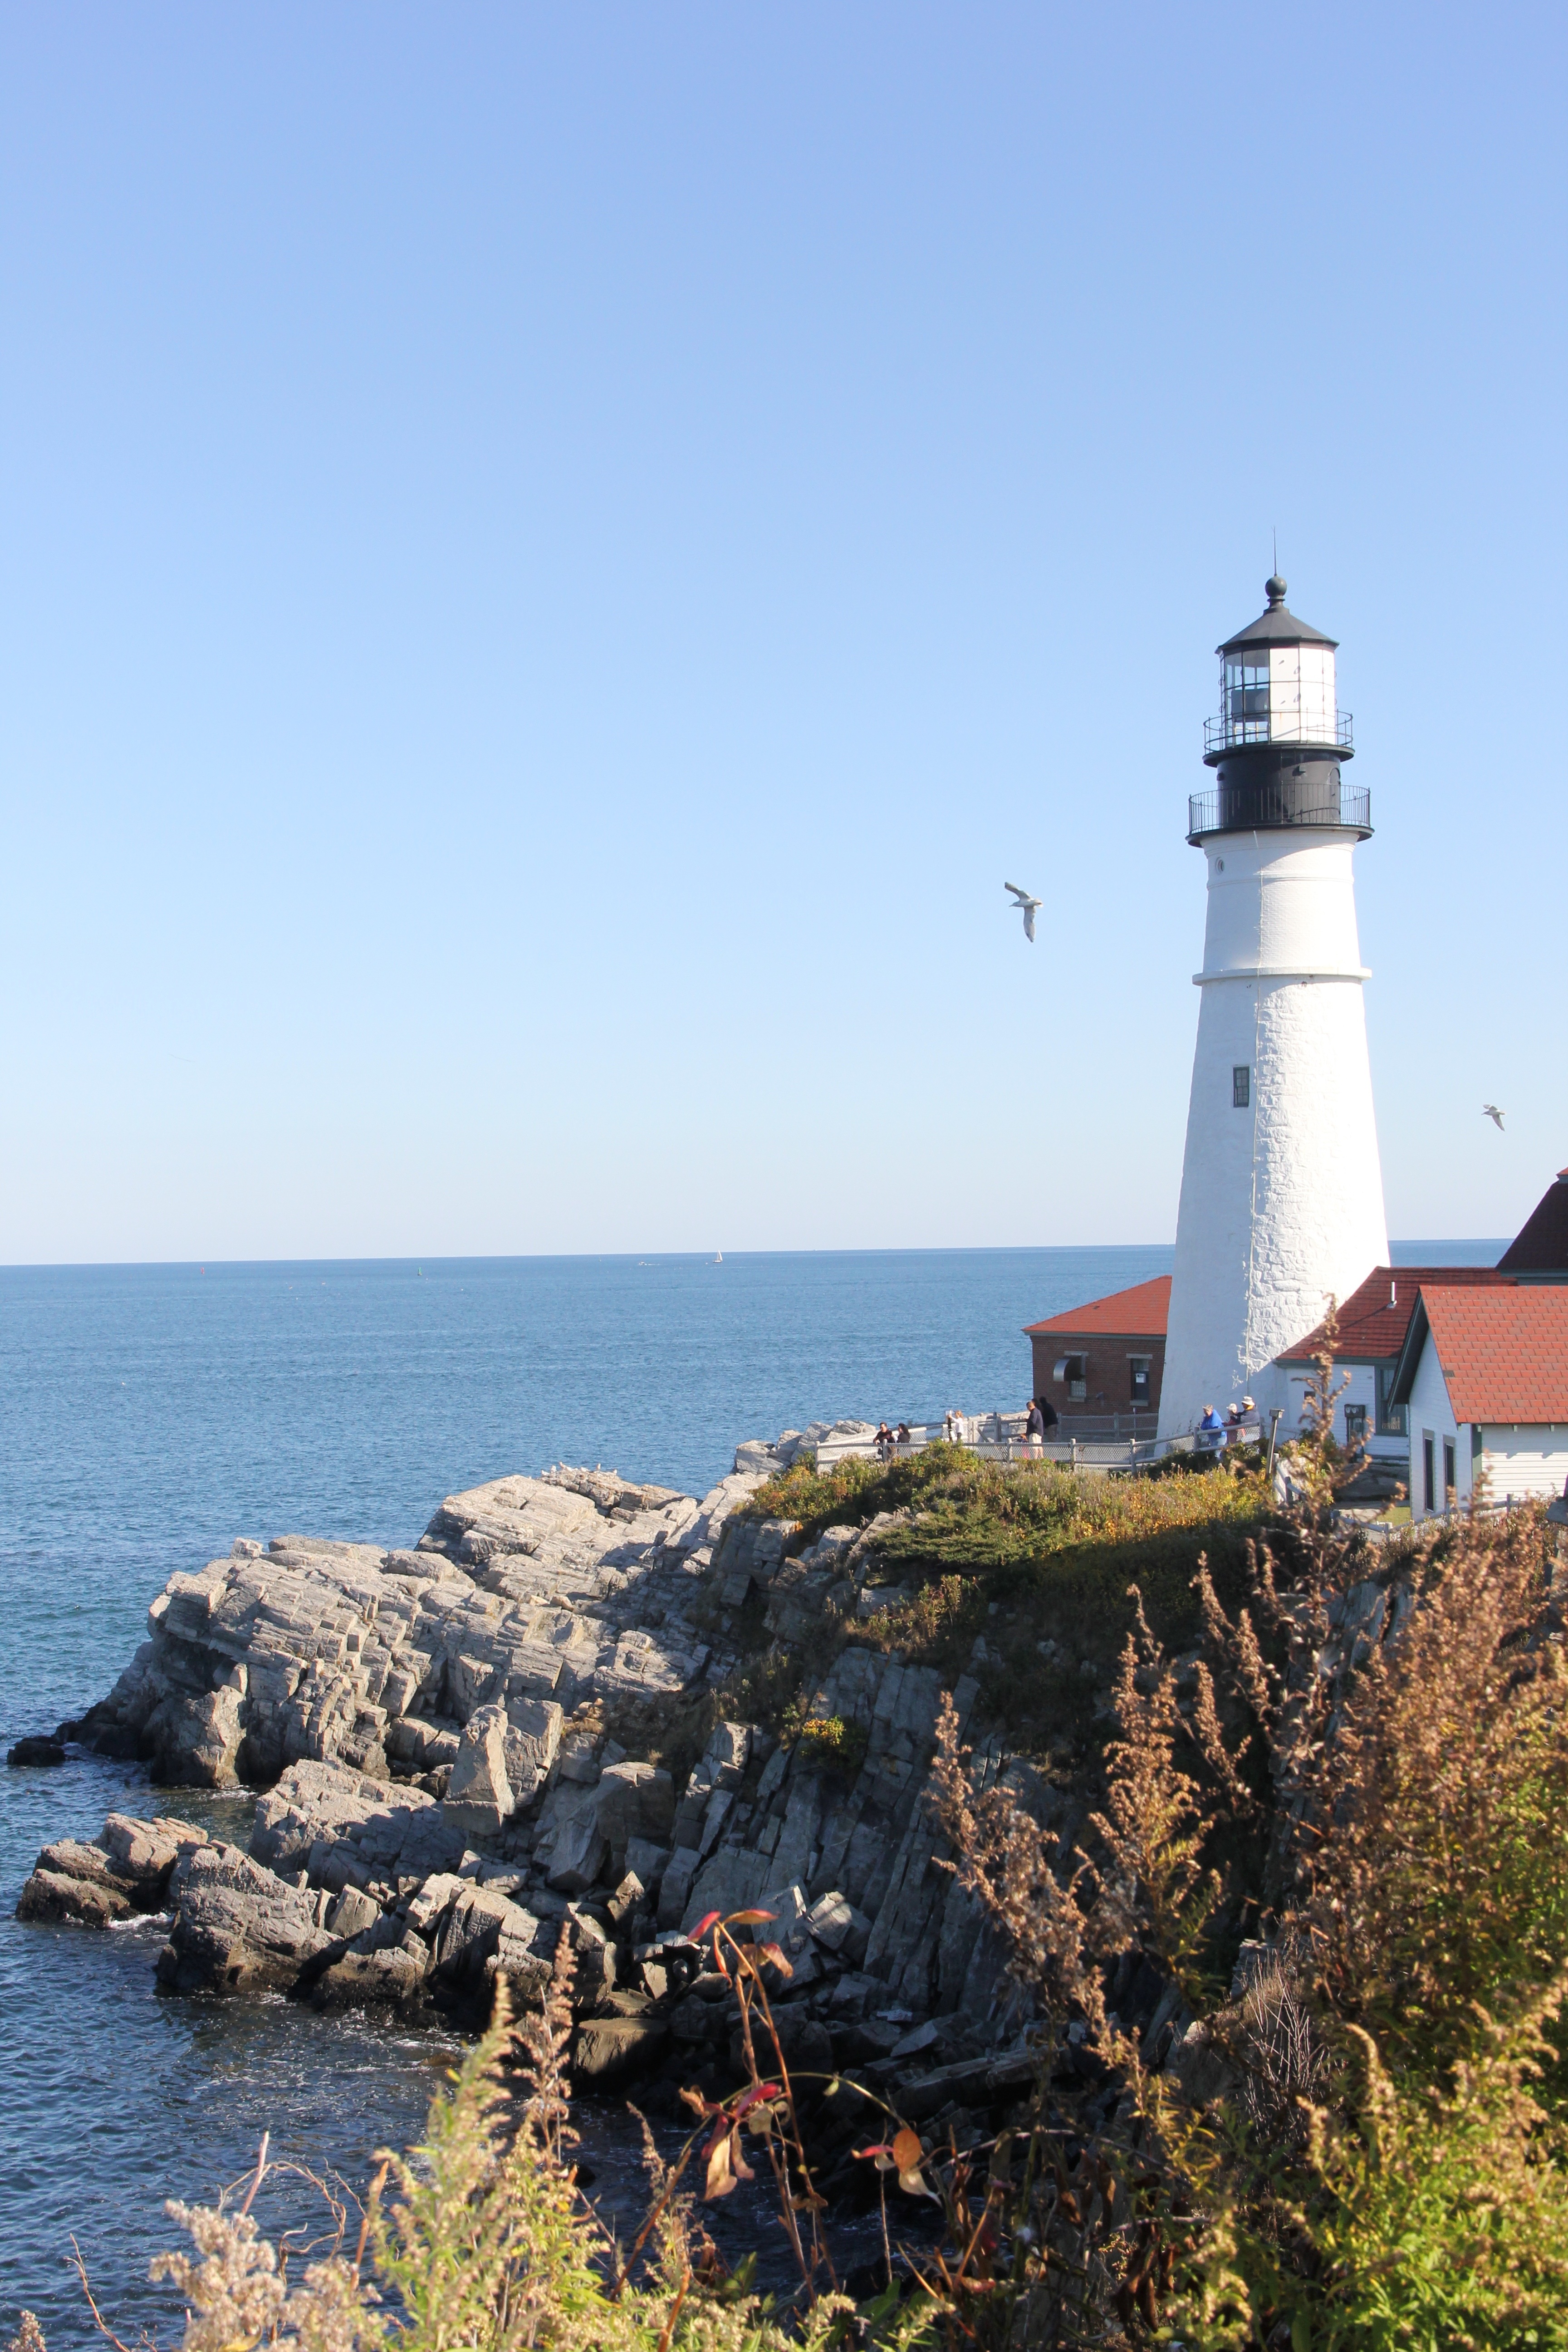
landscape, sea, coast, ocean, lighthouse, coastline, cliff, cove, tower, bay, landmark, harbor, beacon, atlantic, maritime, cape, east coast